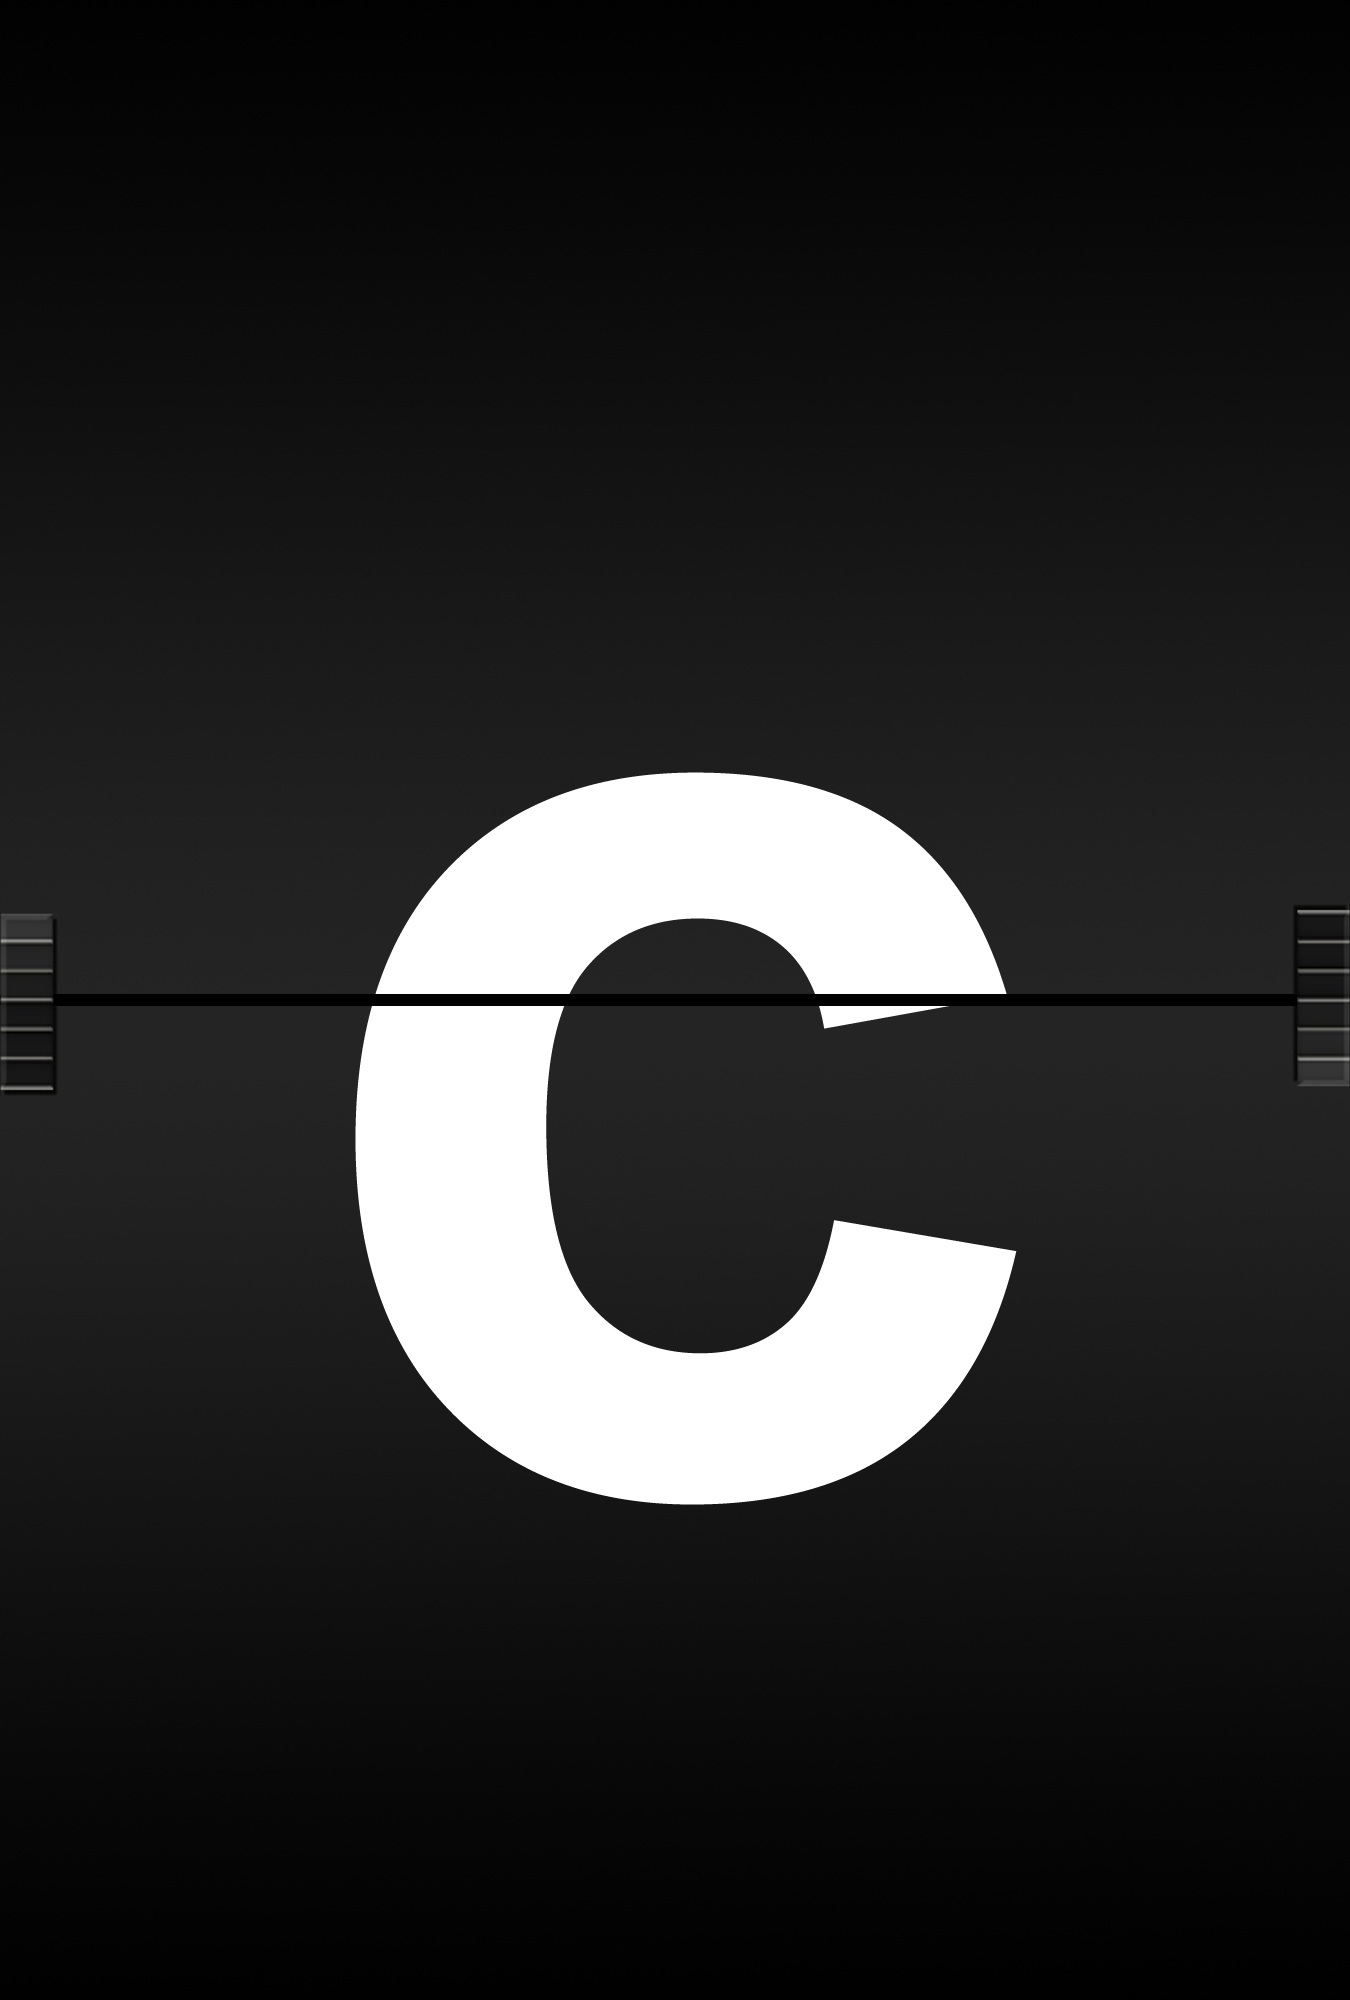
black and white, board, ad, airport, alphabet, communication, circle, brand, font, literacy, illustration, logo, school, letters, information, c, railway station, leave, symbols, scoreboard, abc, timeline, screenshot, language, monochrome photography, computer wallpaper, journal font